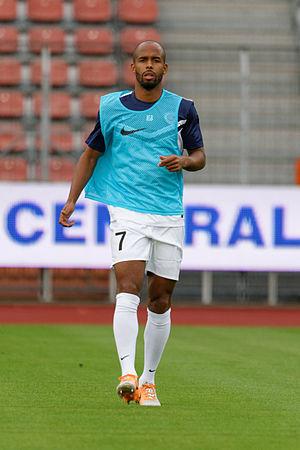
Créteil vs Châteauroux, 8 août 2014.
Loïc Nestor est un footballeur français, international guadeloupéen, né le 20 mai 1989 à Haguenau. Il évolue au poste de défenseur central au Grenoble Foot 38.